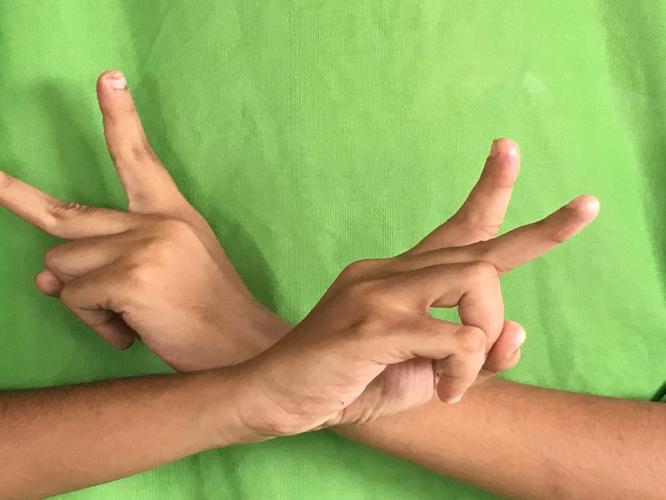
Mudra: Kartariswastika
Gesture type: double_hand